Toltec

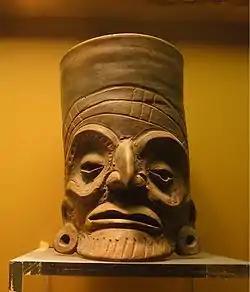
A Toltec-style clay vessel (American Museum of Natural History).

The Toltec culture was a pre-Columbian Mesoamerican culture that ruled a state centered in Tula, Hidalgo, Mexico, during the Epiclassic and the early Post-Classic period of Mesoamerican chronology, reaching prominence from 950 to 1150 CE. The later Aztec culture considered the Toltec to be their intellectual and cultural predecessors and described Toltec culture emanating from "Tōllān" (Nahuatl for Tula) as the epitome of civilization. In the Nahuatl language the word "Tōltēkatl" (singular) or "Tōltēkah" (plural) came to take on the meaning "artisan". The Aztec oral and pictographic tradition also described the history of the Toltec Empire, giving lists of rulers and their exploits.